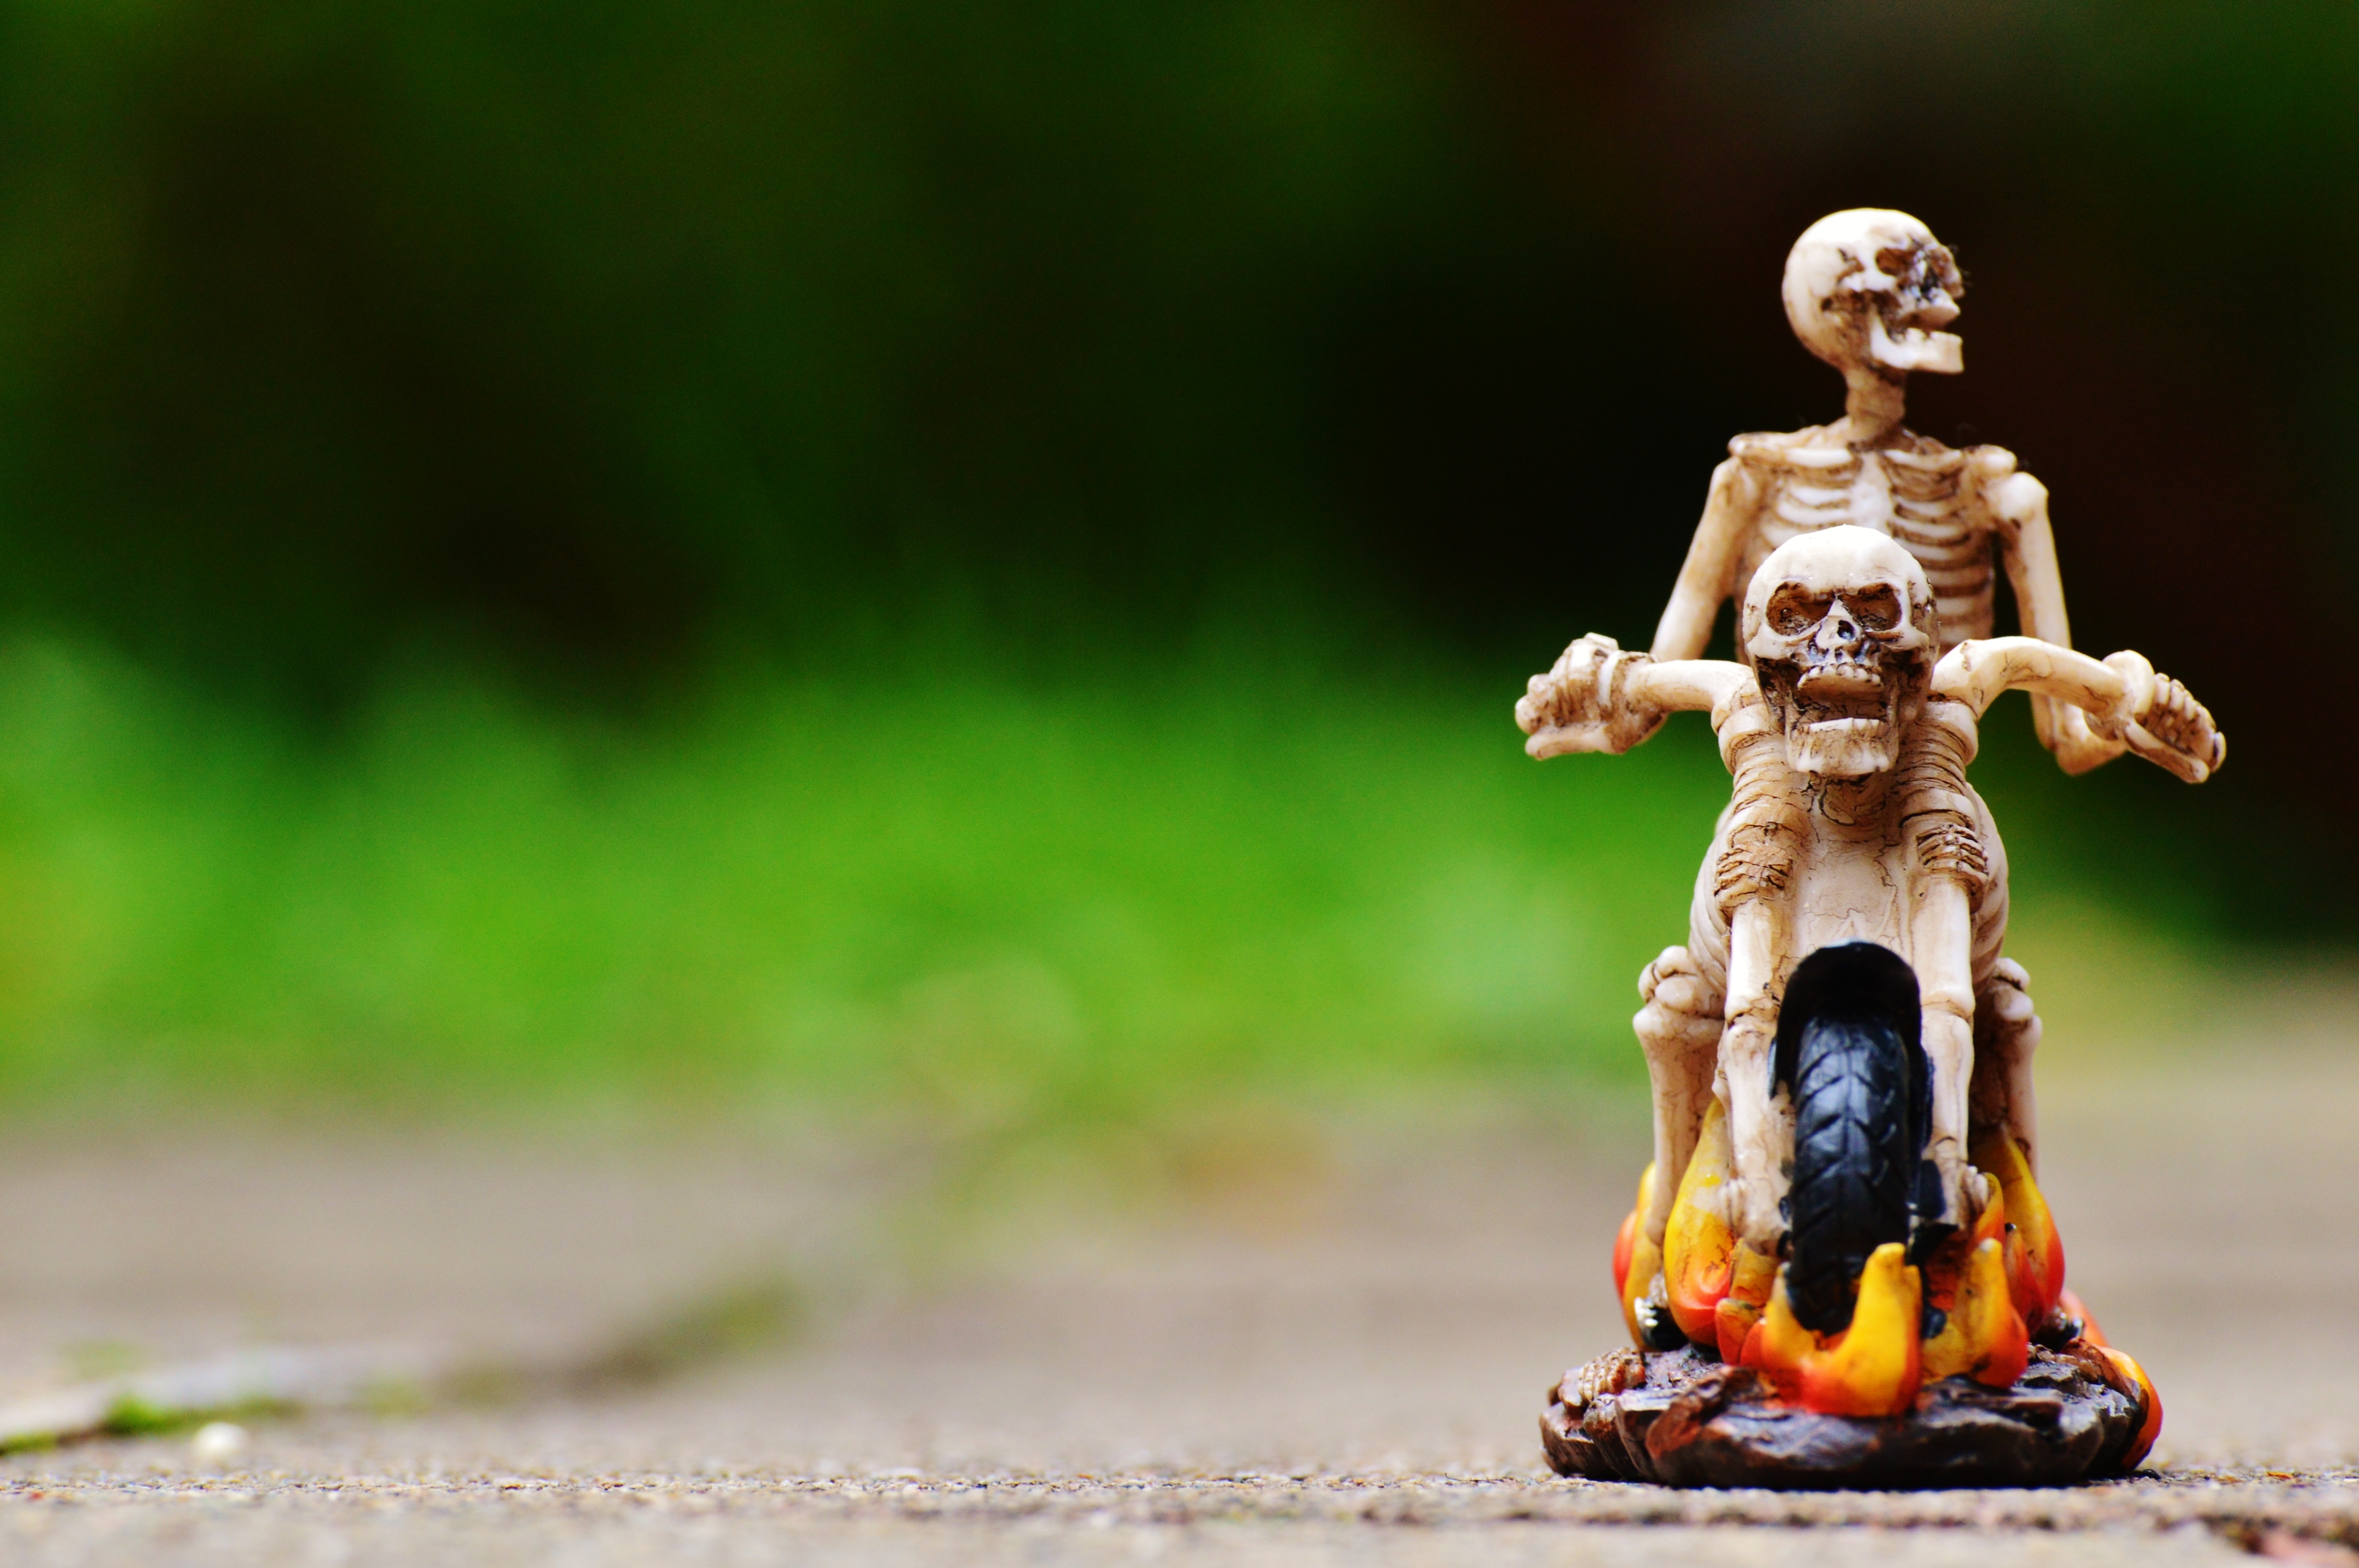
grass, decoration, motorcycle, halloween, skull, toy, gothic, bone, scary, figurine, weird, creepy, skeleton, horror, biker, skull and crossbones, skull bone